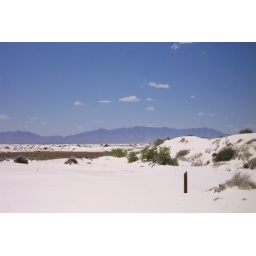
Beautiful view of the white sand dunes with the mountains in the background.